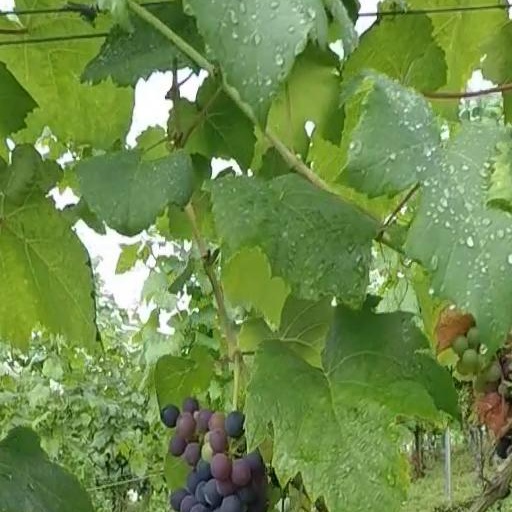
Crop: grape